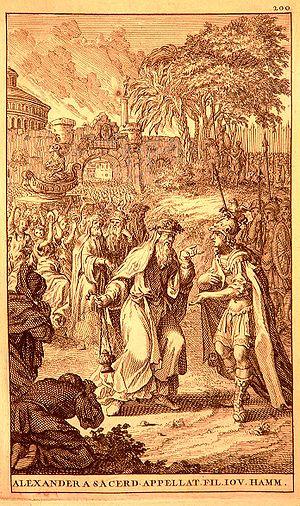
Alexandre le Grand qui bénéficie à travers l'histoire, les cultures et les religions d'une grande postérité, a été le sujet de très nombreuses œuvres d'art de l'Antiquité jusqu'à nos jours, faisant de lui l'une des principales figures politiques dans l'art occidental. La plupart des œuvres contemporaines ou originales ont disparu, même si de nombreuses copies ont été réalisées à l'époque romaine, particulièrement dans le domaine de la sculpture. Au Moyen Âge, dans la lignée du Roman d'Alexandre, l'épopée d'Alexandre s'incarnent dans de nombreuses publications littéraires pour devenir l'un des mythes les plus diffusés dans le temps et dans l'espace. À l'époque moderne, Alexandre est un thème privilégié dans la peinture. De nos jours il fait partie de la culture populaire en tant que sujet de romans historiques, de chansons ou de jeux vidéo.